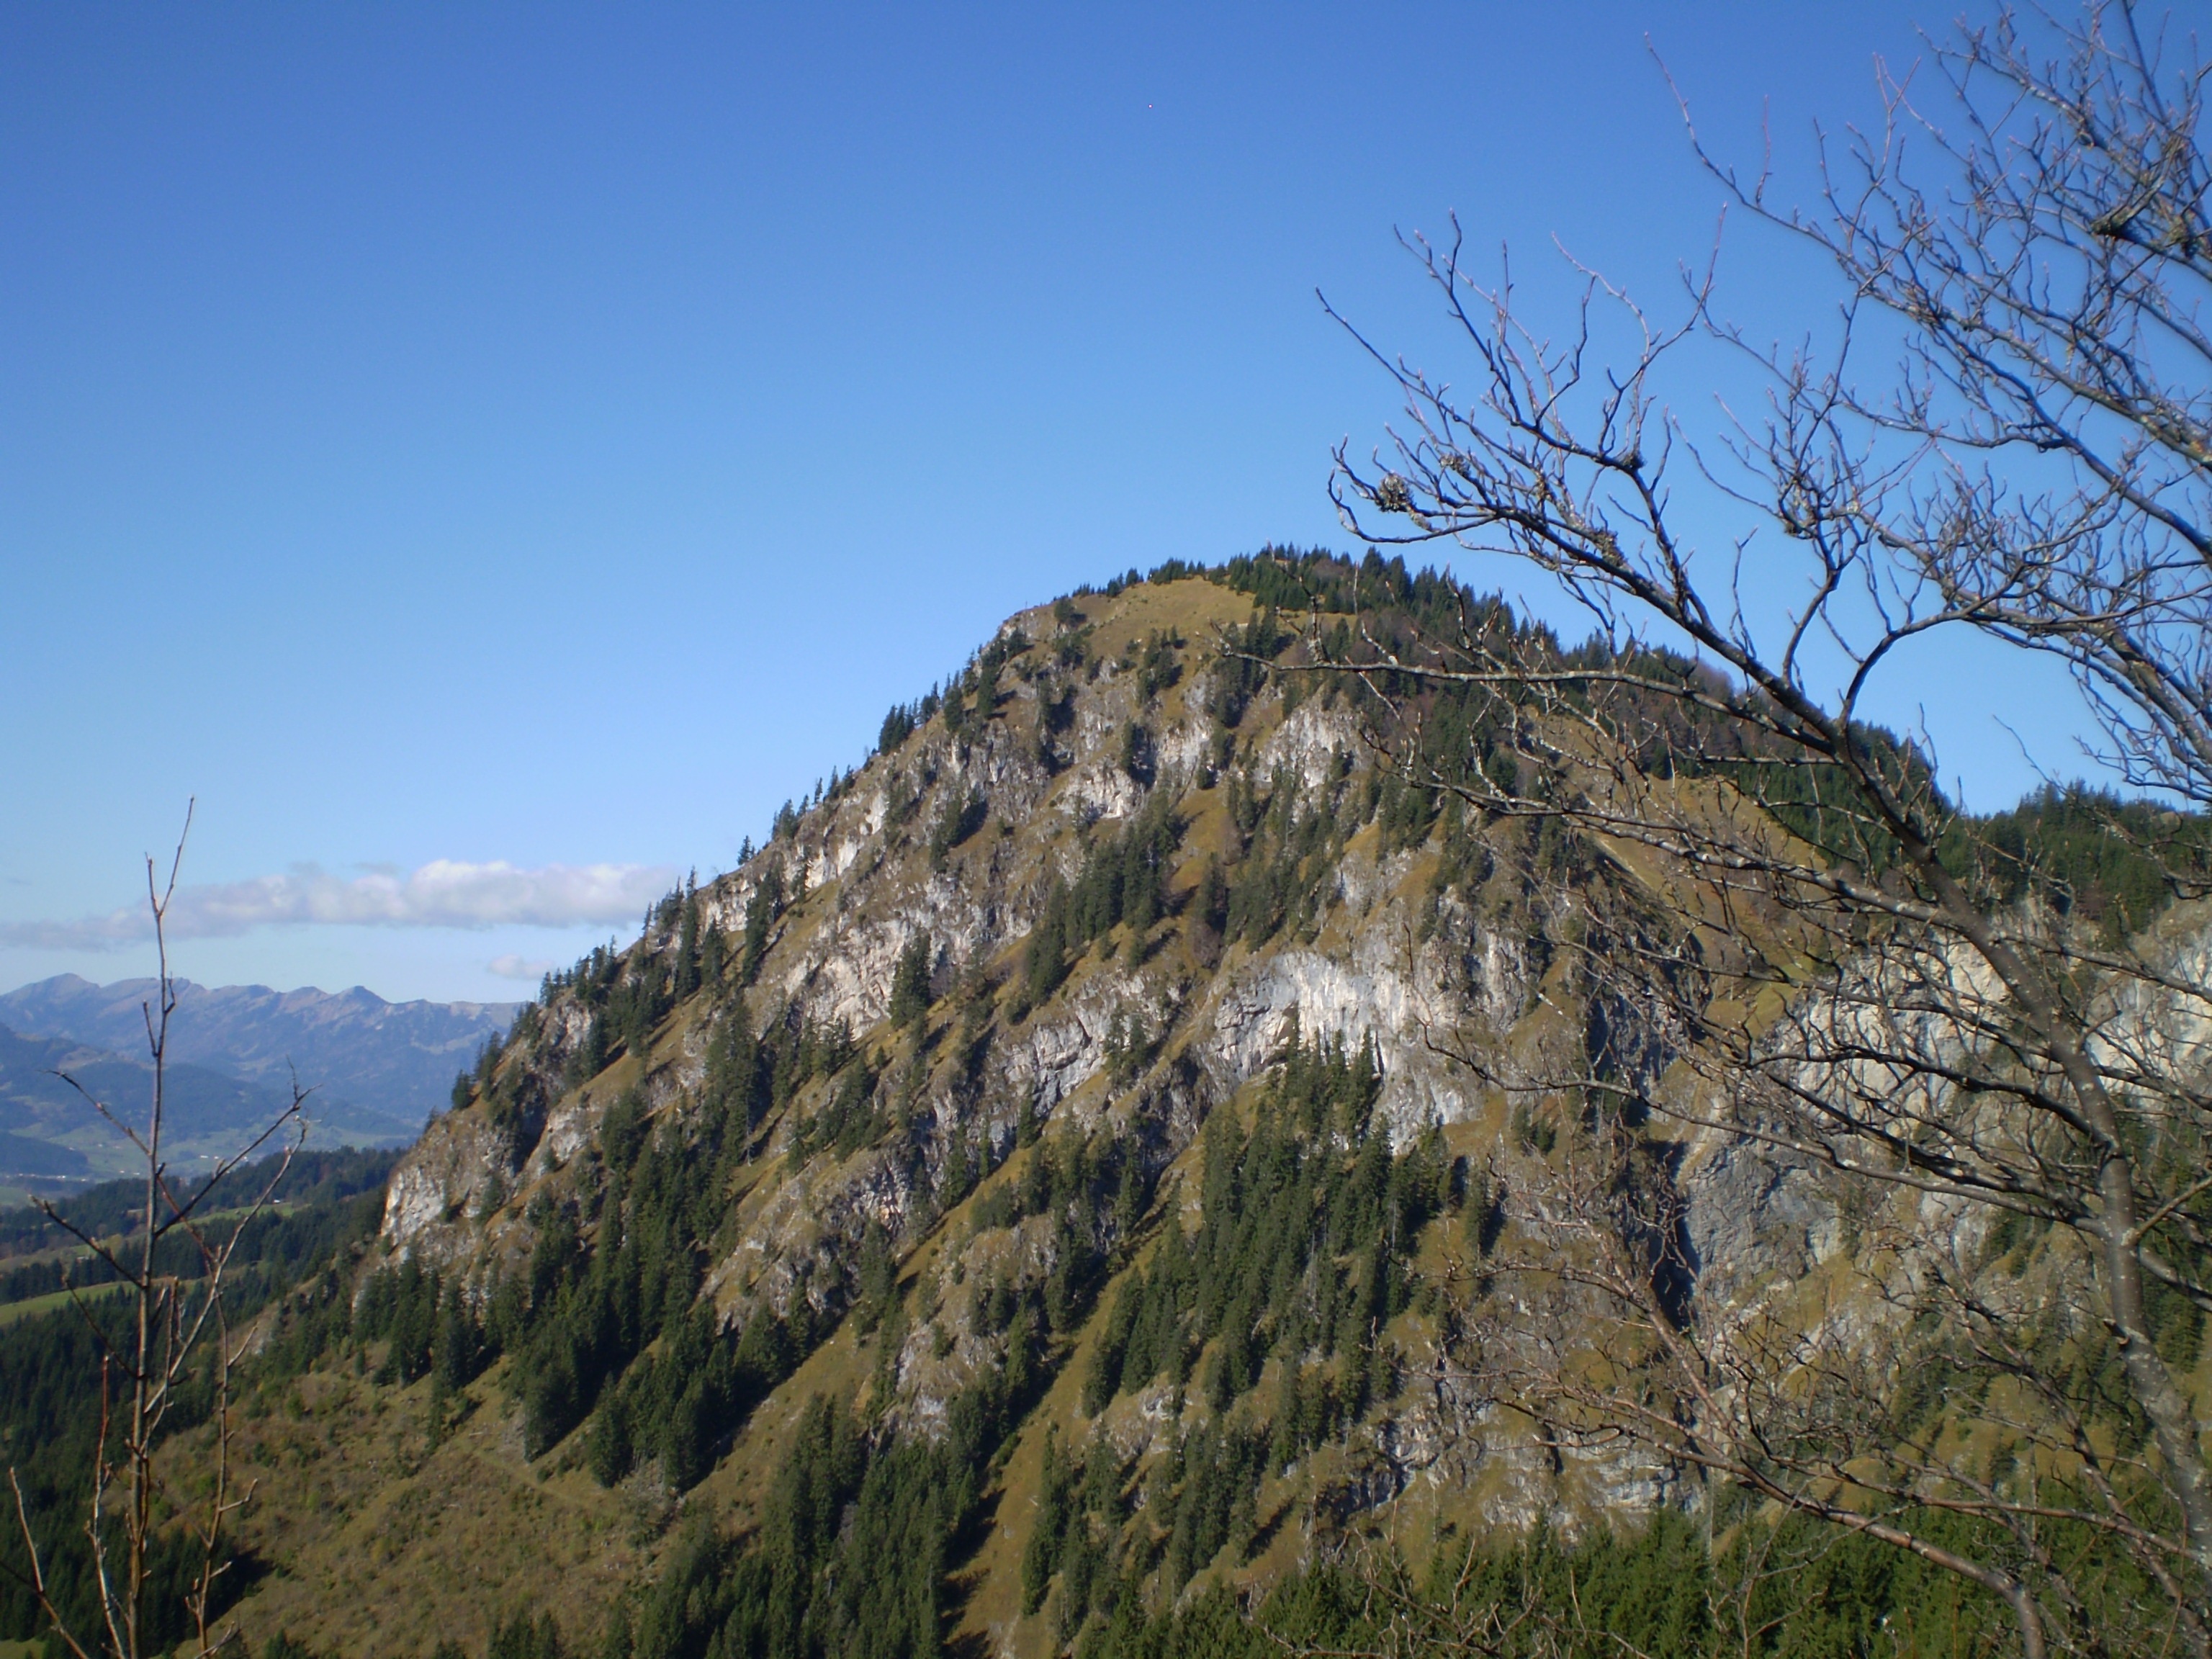
tree, wilderness, walking, mountain, hiking, trail, meadow, hill, mountain range, cliff, alpine, terrain, ridge, summit, plateau, fell, ecosystem, landform, allg u, mountain pass, oberjoch, geographical feature, mountainous landforms, bad hindelang, jelenia g ra